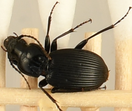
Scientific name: Pterostichus lachrymosus
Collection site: Mountain Lake Biological Station NEON (MLBS), plot MLBS_009